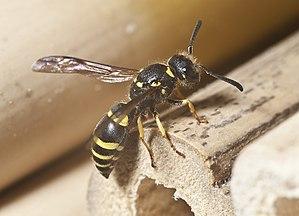
Ancistrocerus nigricornis est une guêpe de la famille des Vespidae.